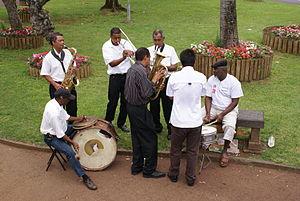
La musique réunionnaise, qui est la musique de La Réunion, île française dans le sud-ouest de l'océan Indien, s'appuie sur un ensemble traditionnel aux influences africaines dont les deux principaux genres musicaux sont le séga et le maloya, le premier étant par ailleurs présent à Maurice et aux Seychelles. Résultat des métissages liés à l'existence de l'esclavage à Bourbon, ce patrimoine est peu à peu revalorisé par le biais de genres nouveaux importés de France métropolitaine ou d'ailleurs.
Le séga est le genre musical majeur des Mascareignes : l'île Maurice, de l'île de La Réunion et Rodrigues, des Seychelles, Agaléga, Saint-Brandon, les îles Chagos et d'autres de l'Océan Indien.
La Réunion est une île de l'Ouest de l'océan Indien dans l'hémisphère sud ainsi qu'un département d'outre-mer français.